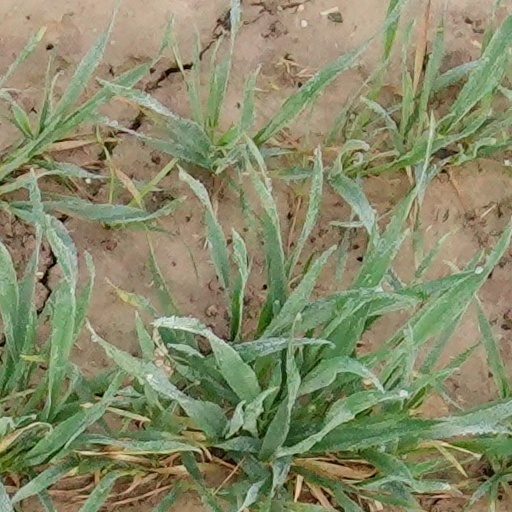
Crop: wheat